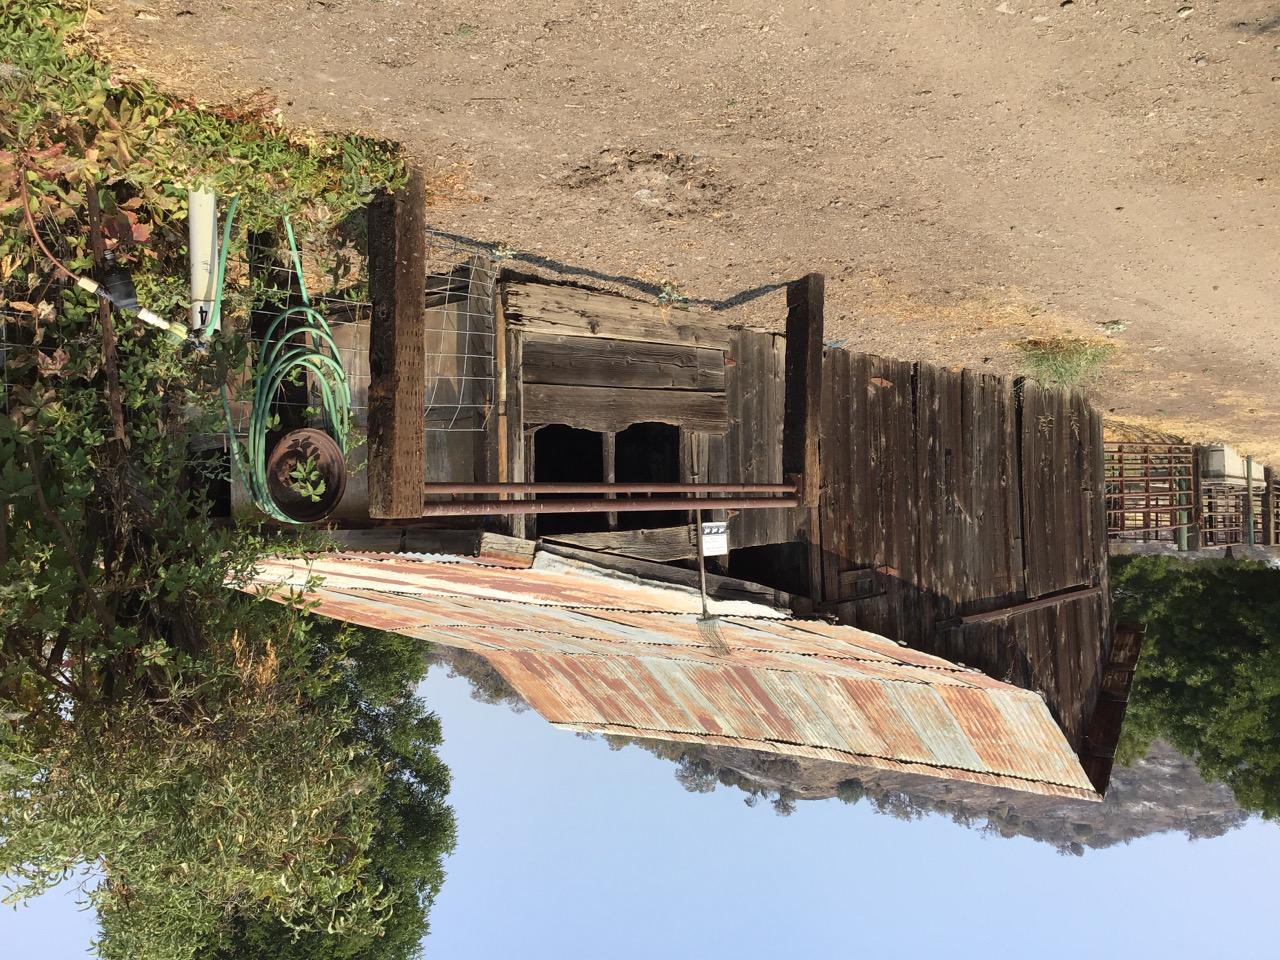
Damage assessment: no_damage